Exchequer of Ireland

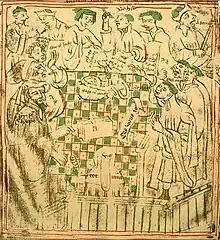
The Exchequer of Ireland at work during the 15th century.

The Exchequer of Ireland was a body in the Kingdom of Ireland tasked with collecting royal revenue. Modelled on the English Exchequer, it was created in 1210 after King John of England applied English law and legal structure to his Lordship of Ireland. The Exchequer was divided into two parts; the Superior Exchequer, which acted as a court of equity and revenue in a way similar to the English Exchequer of Pleas, and the Inferior Exchequer, which directly collected revenue from those who owed The Crown money, principally rents for Crown lands. The Exchequer primarily worked in a way similar to the English legal system, holding a similar jurisdiction (down to the use of the Writ of Quominus to take over cases from the Irish Court of Chancery). Following the Act of Union 1800, which incorporated Ireland into the United Kingdom, the Exchequer was merged with the English Exchequer in 1817 and ceased to function as an independent body, although the Irish Court of Exchequer, like other Irish courts, remained separate from the English equivalent.